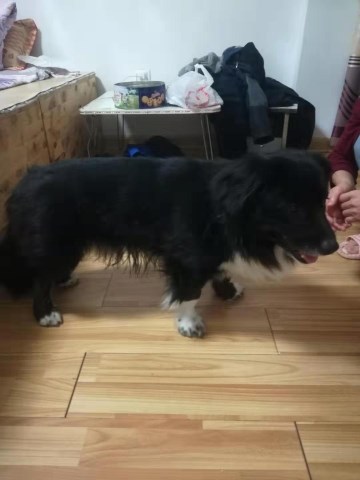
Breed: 3336-n000121-chinese_rural_dog